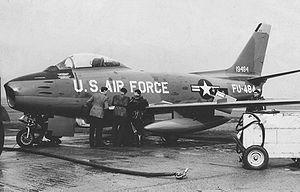
Le Canadair Sabre était un chasseur de jour produit sous licence par Canadair. Dérivé du chasseur américain F-86 Sabre, initialement produit par North American, il fut produit jusqu'en 1958 et principalement utilisé par la Royal Canadian Air Force jusqu'à son remplacement par le CF-104 Starfighter, en 1962.